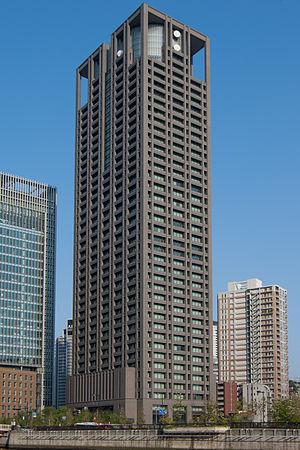
La Compagnie électrique du Kansai, en anglais The Kansai Electric Power Co., Inc., également connue sous le nom abrégé de Kanden, est le principal fournisseur d'électricité dans la région du Kansai englobant la mégalopole Kobe-Osaka-Kyoto. C'est une des plus importantes sociétés de la région et un des leaders de l'industrie électrique japonaise.